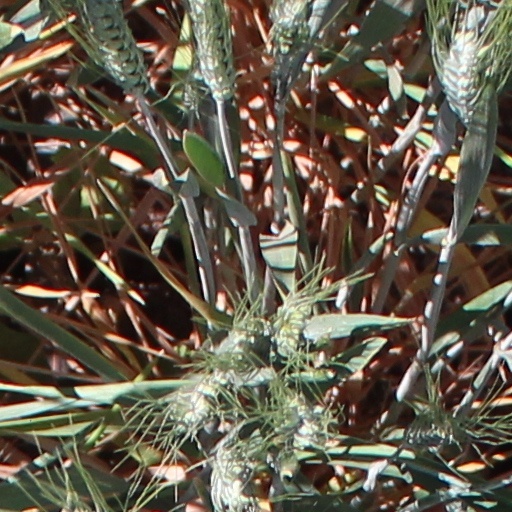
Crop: wheat